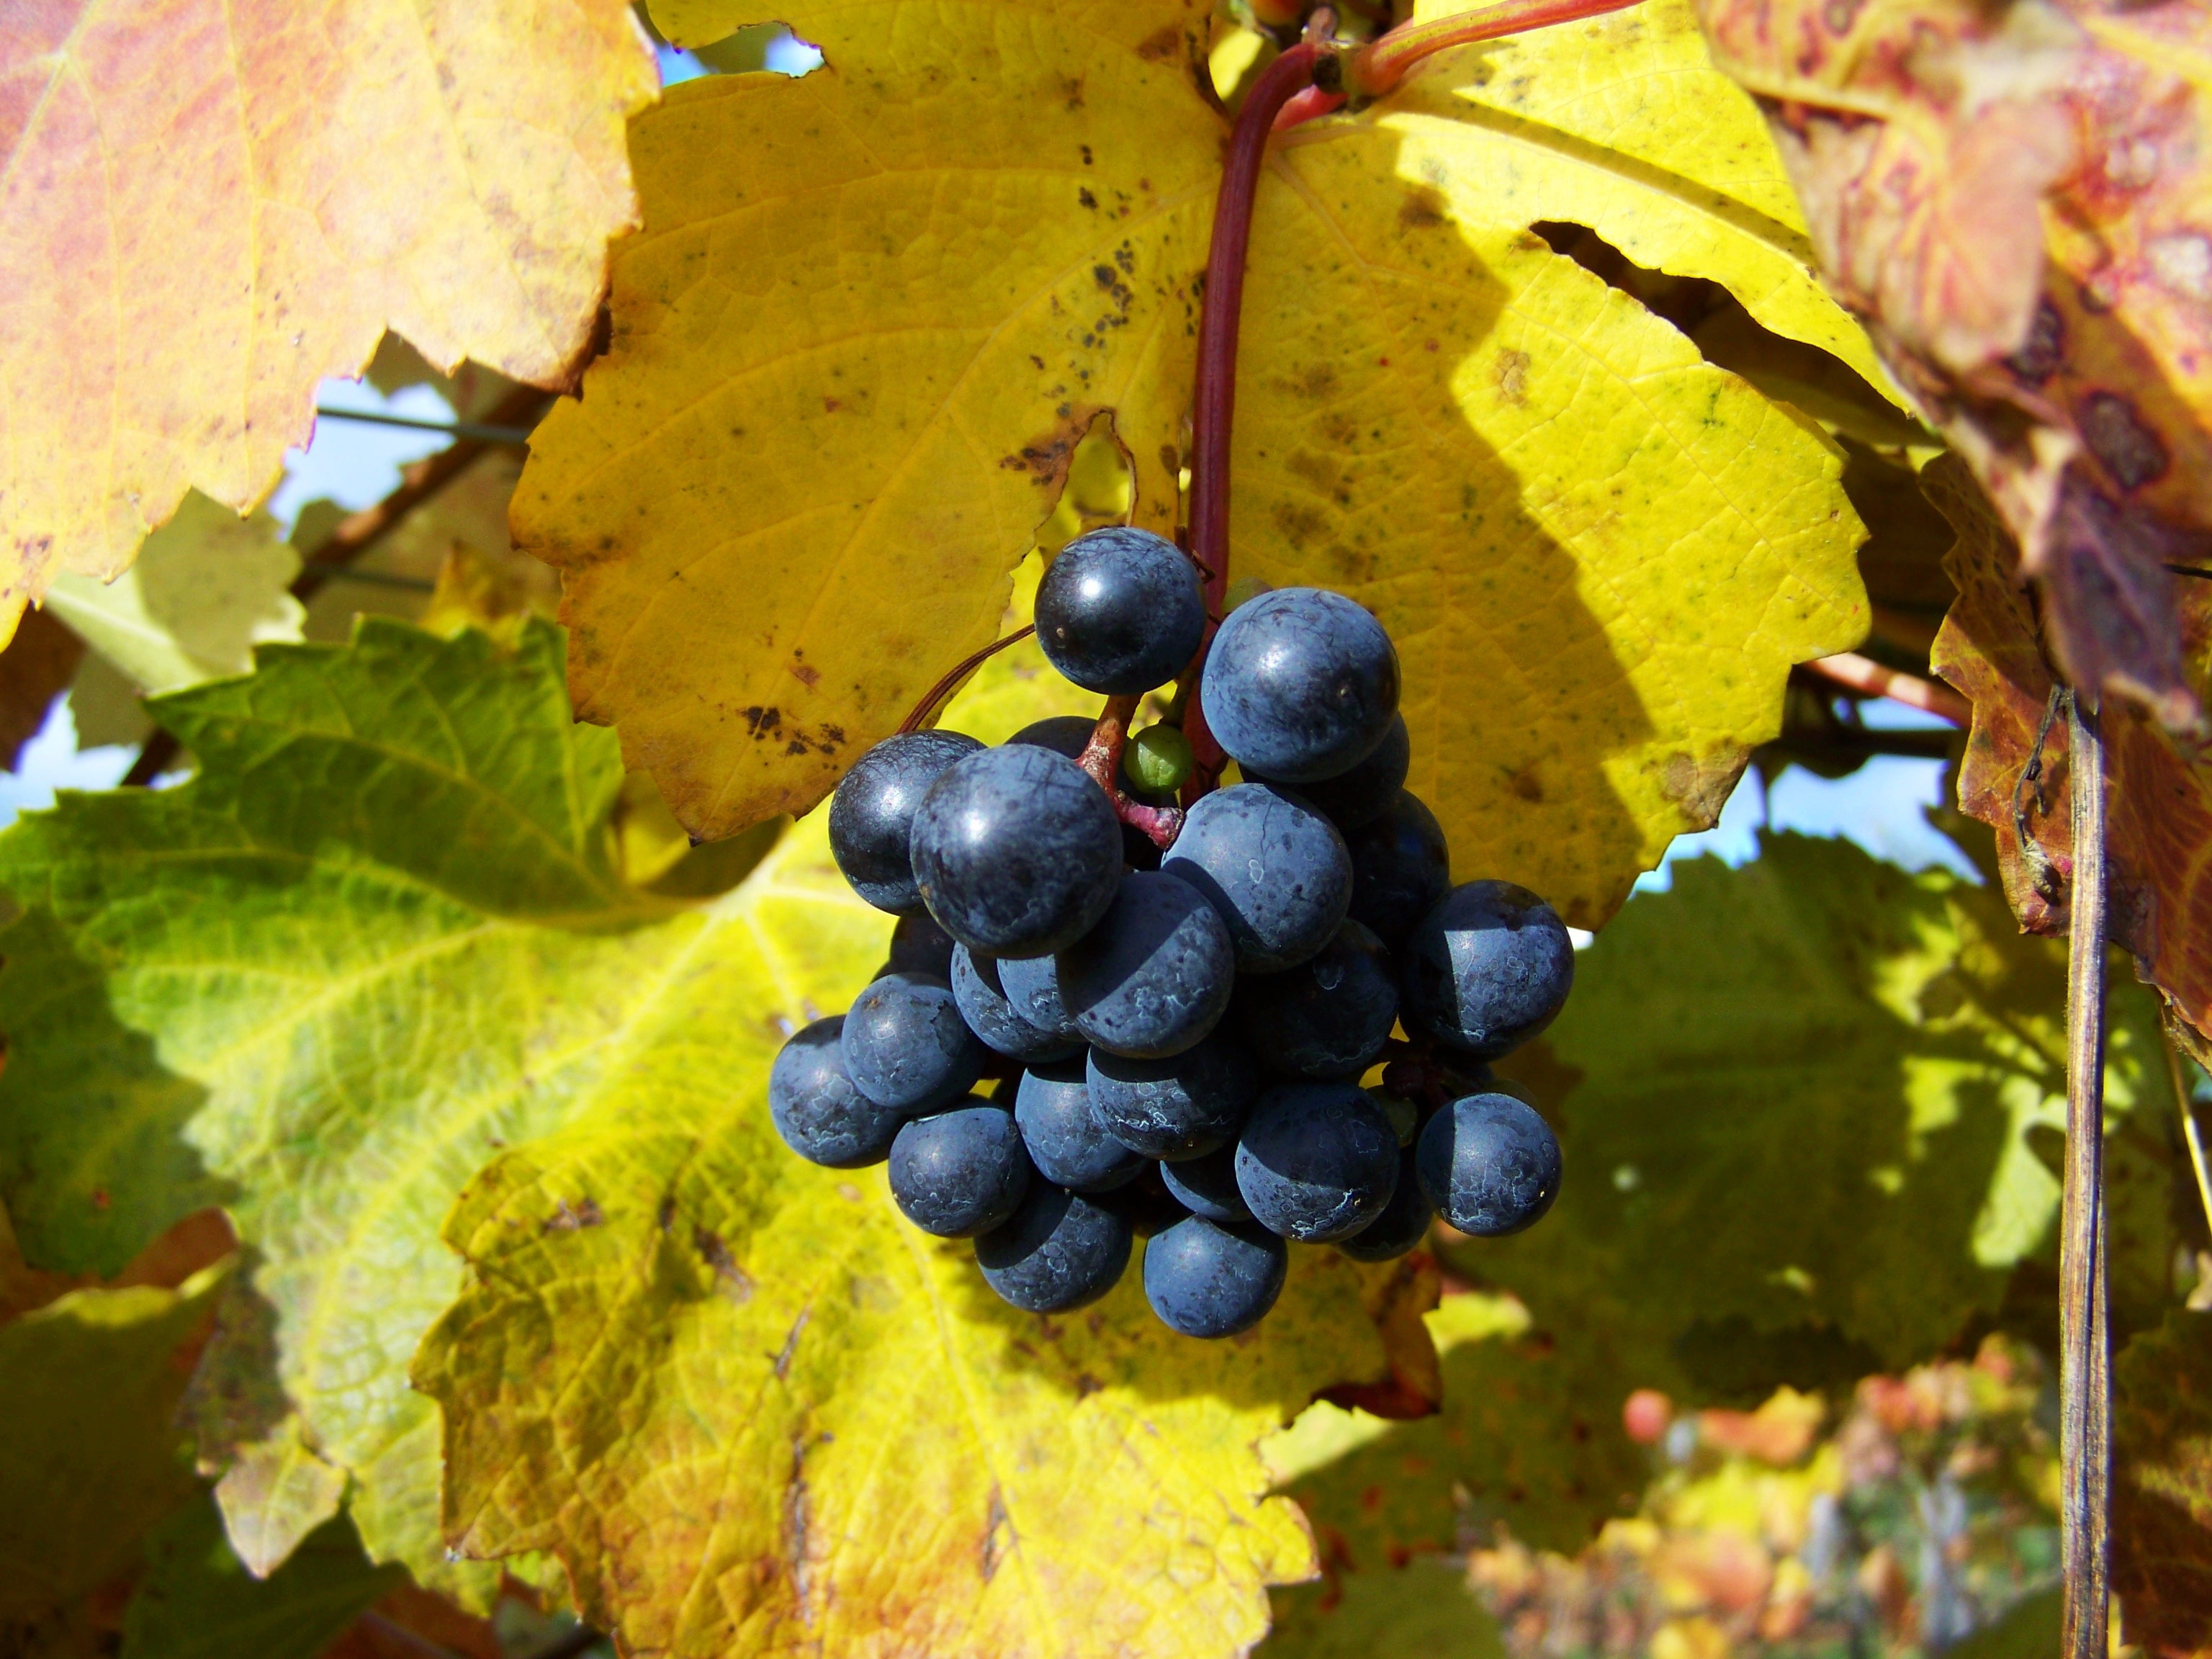
plant, grape, fruit, berry, leaf, flower, food, produce, autumn, agriculture, flora, season, shrub, red grapes, flowering plant, vitis, ripe fruit, land plant, grapevine family